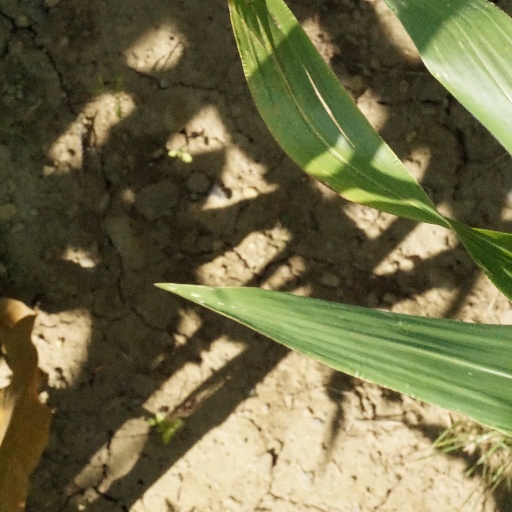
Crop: maize; corn